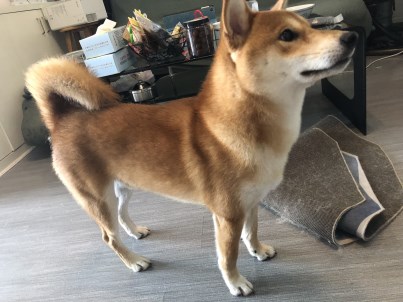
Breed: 1043-n000001-Shiba_Dog